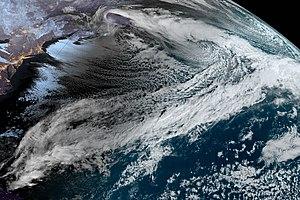
La saison des tempêtes hivernales en Europe de 2019-2020 désigne l'apparition de cyclones extratropicaux en Europe. La plupart des cyclones extratropicaux en Europe se forment entre septembre et mars.